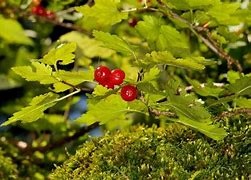
Label: redcurrant